The Ladies Man

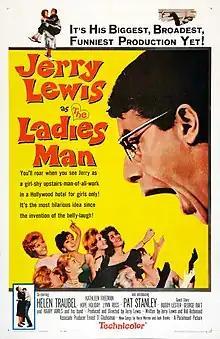
Theatrical release poster

The Ladies Man is a 1961 American comedy film directed by and starring Jerry Lewis. It was released on June 28, 1961, by Paramount Pictures.